Glen View 1 High School

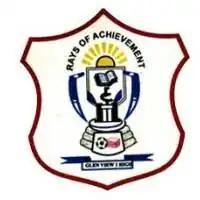

Glen View 1 Secondary School, formerly known as Glen View 1 High School, is a government owned public school located in Glen View, Harare, Zimbabwe. It is widely considered to be the largest school in Zimbabwe in terms of population, with an estimated 5,000 students. It built a multi-purpose court for US$3 million which houses netball, basketball, tennis and volleyball. Alois Maronga is the headmaster of the school, he is subject to controversy when he attacked 94 students for non-payment of school fees